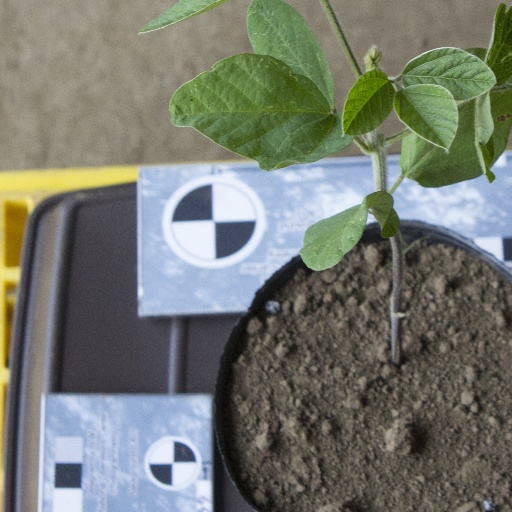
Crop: soybean